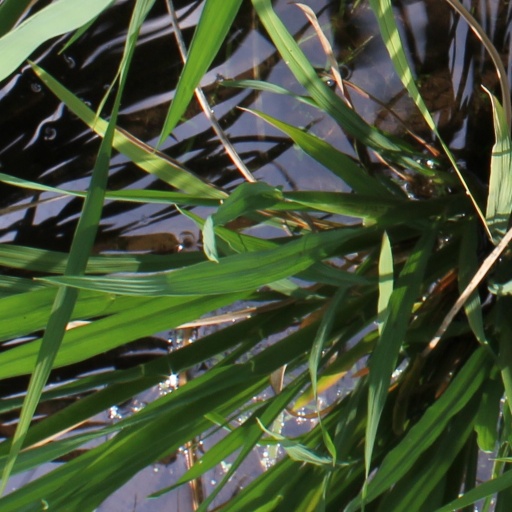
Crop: rice